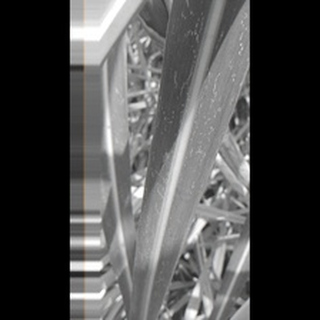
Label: sugarcane_mosaic